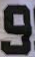
Number: 9